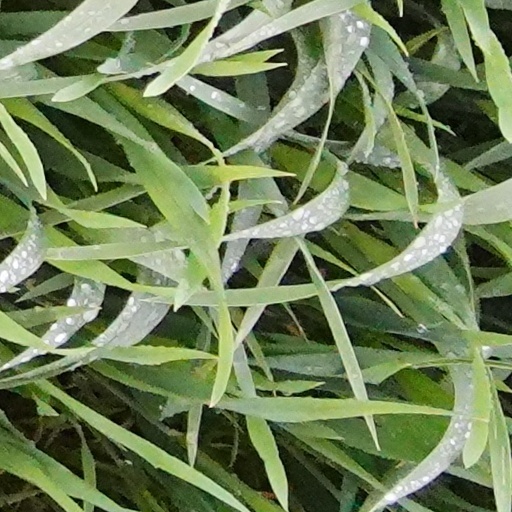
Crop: wheat